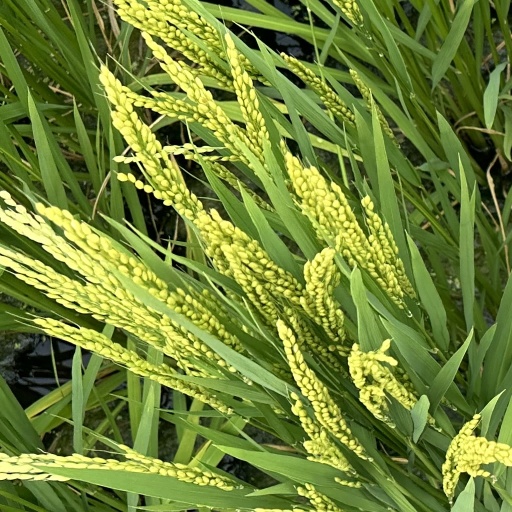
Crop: rice